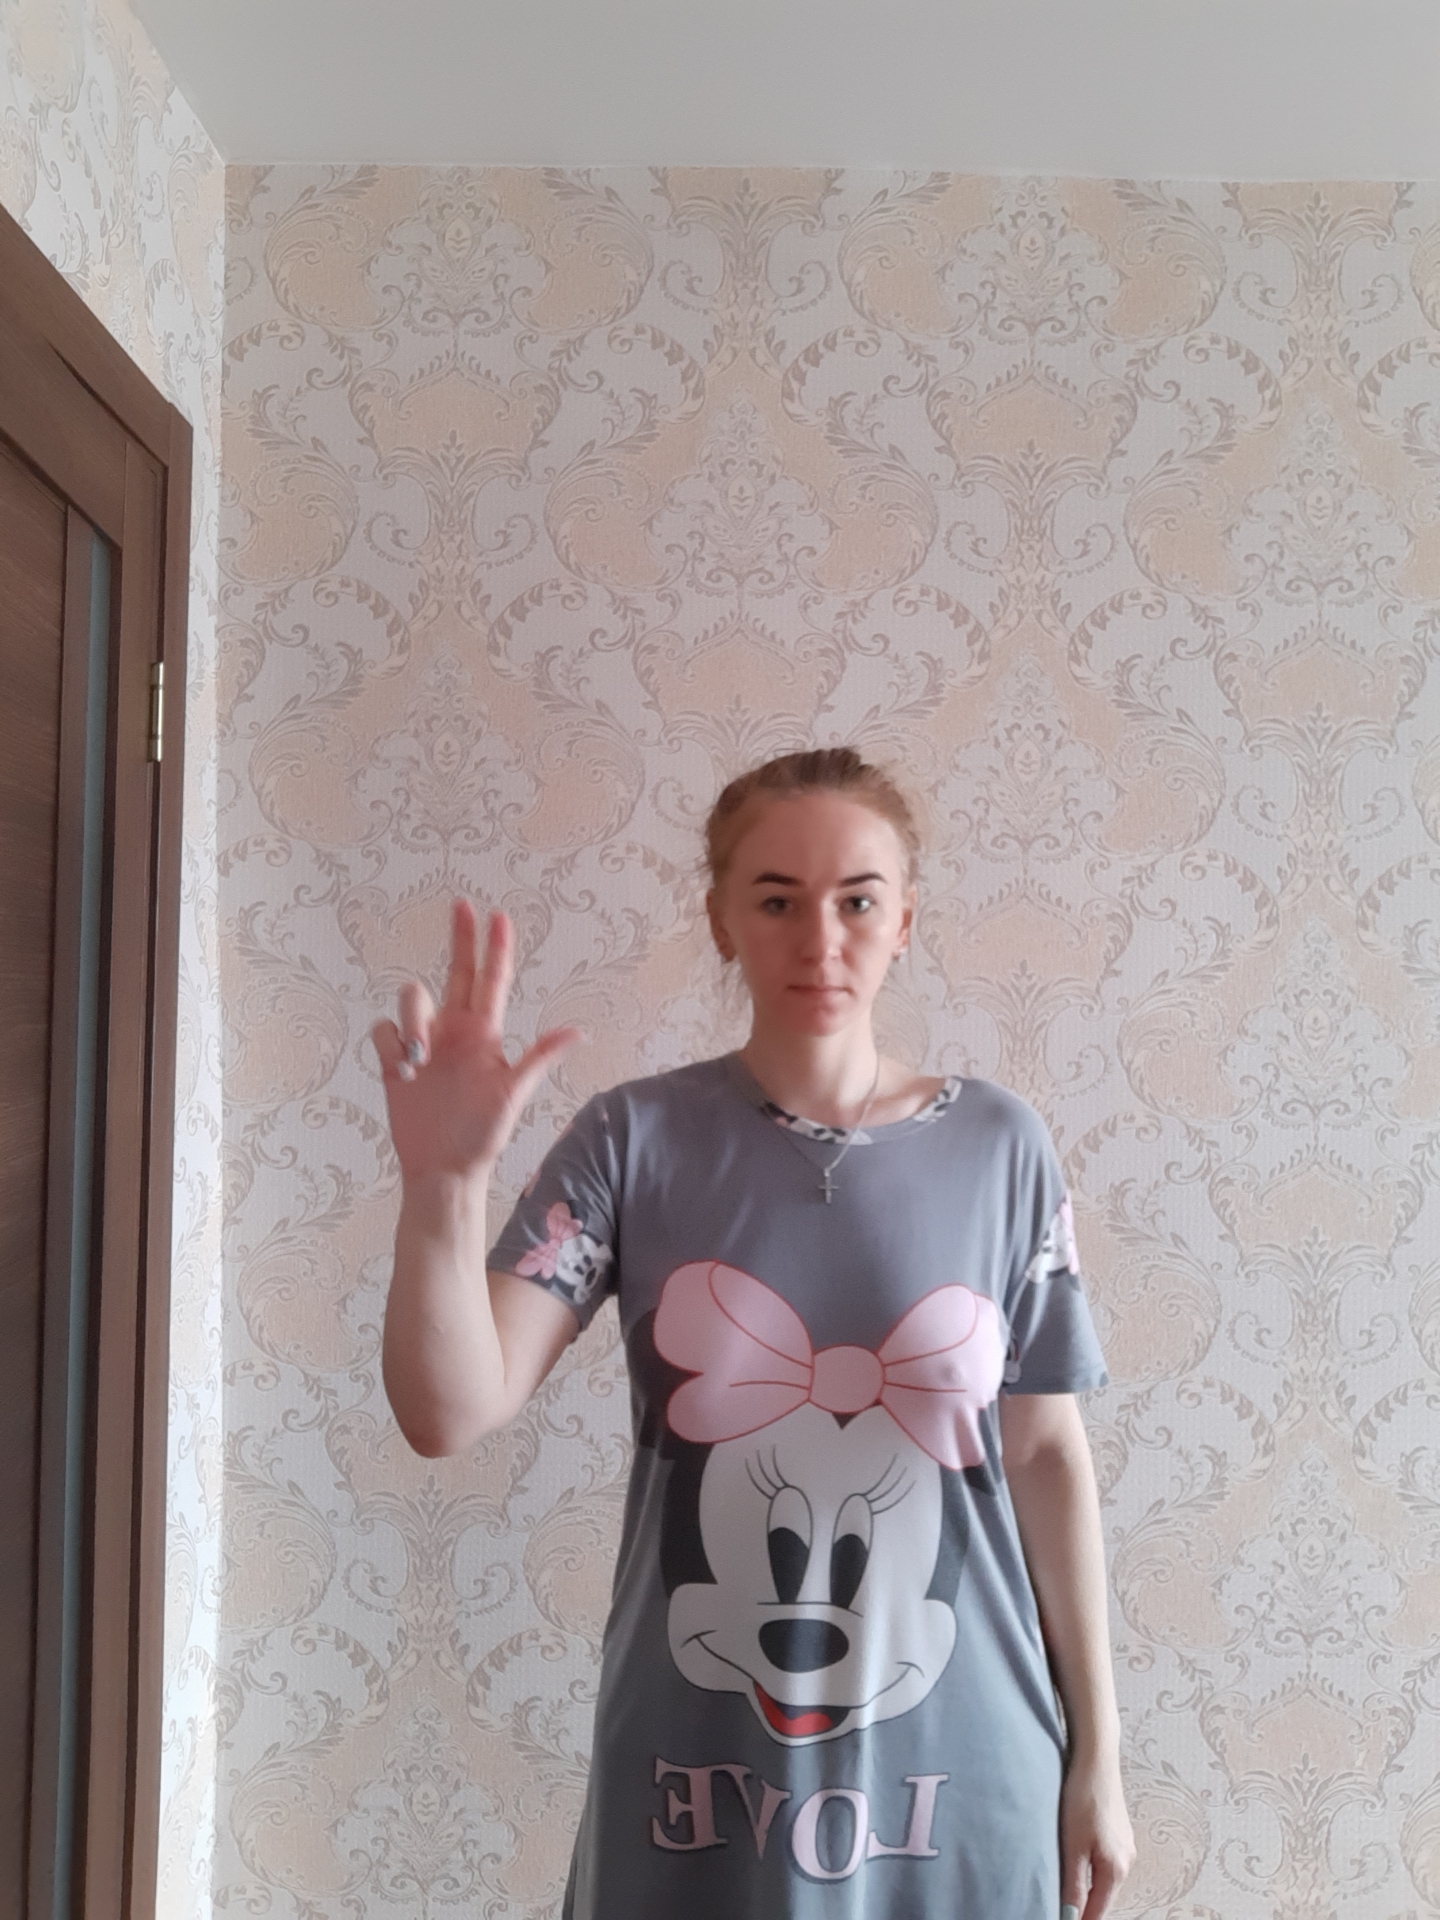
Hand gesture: three2